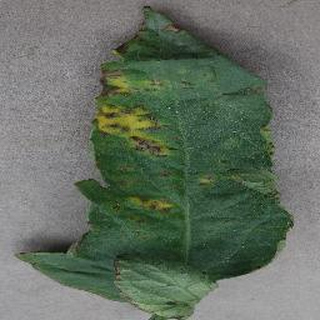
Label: tomato_bacterial_spot